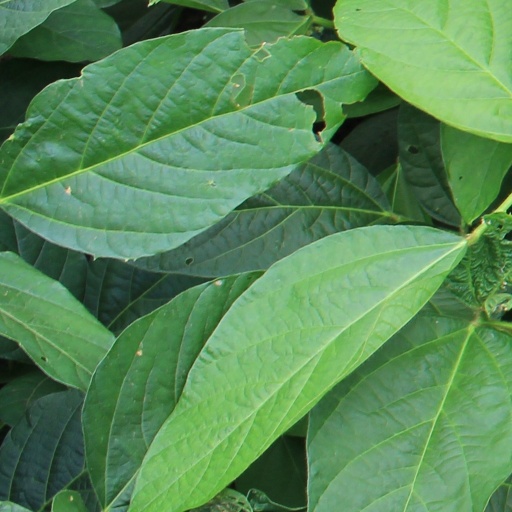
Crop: soybean